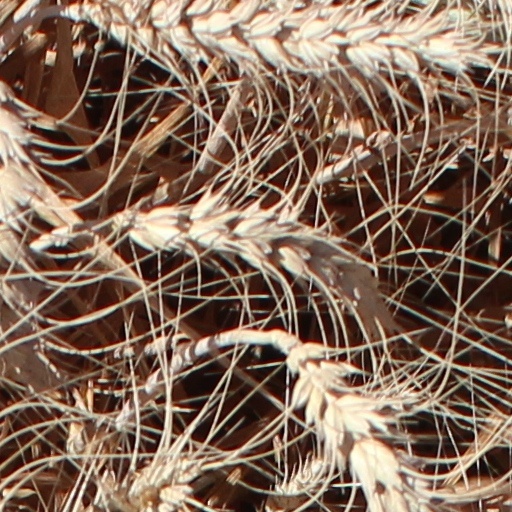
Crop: wheat